Question: Please indicate a possible affordance area of the frisbee that can be used for catching
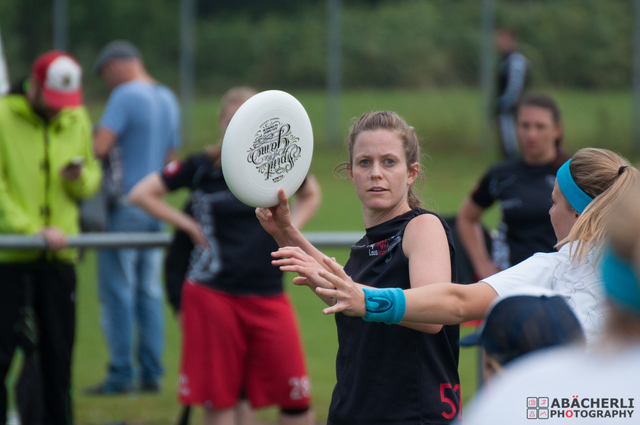
Answer: [223.5, 93.5, 320.5, 202.5]